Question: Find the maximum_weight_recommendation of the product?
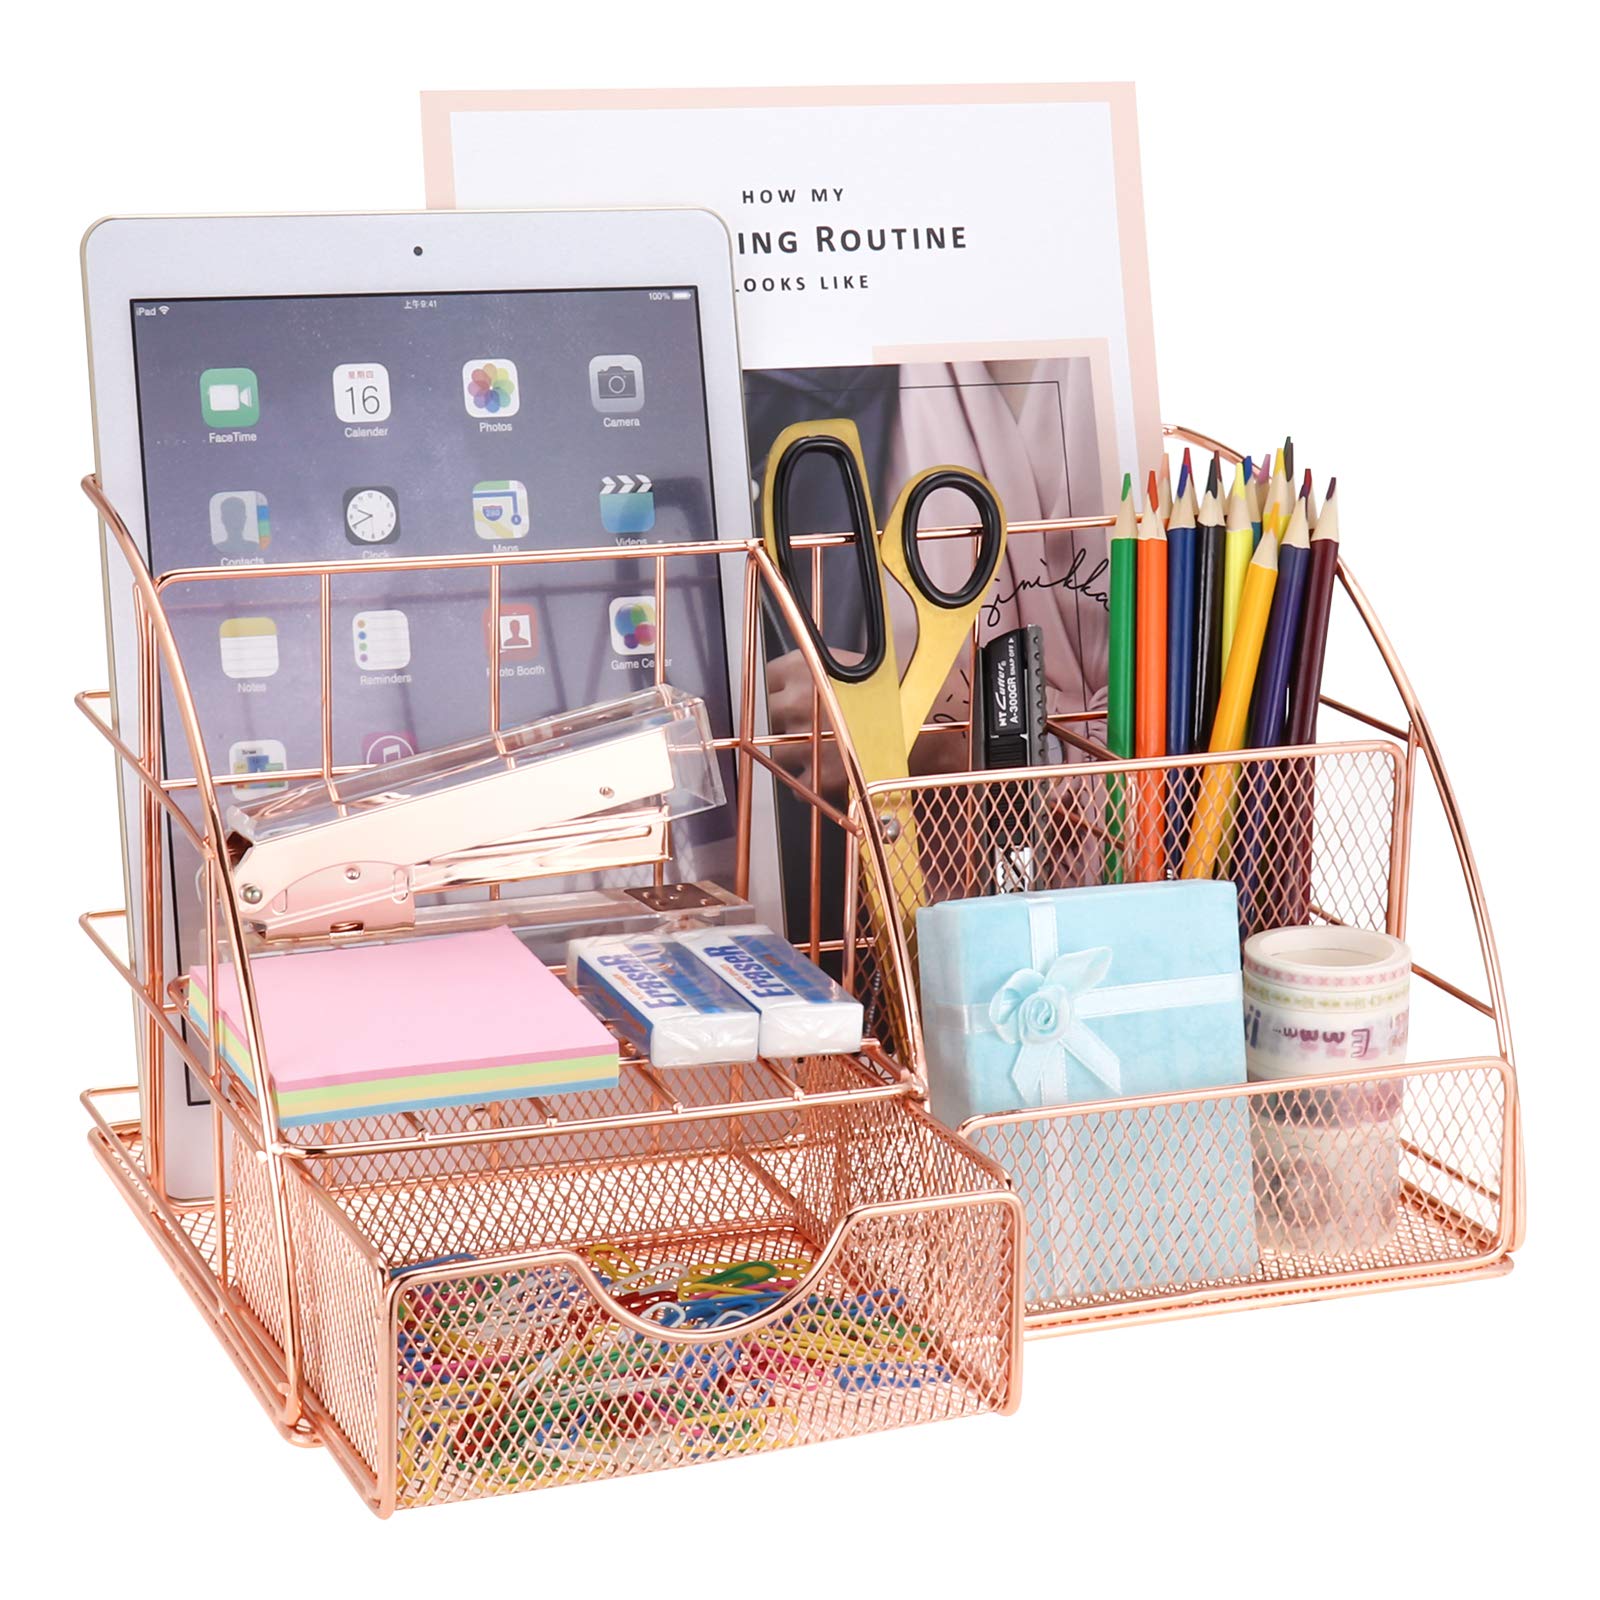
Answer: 300.0 gram